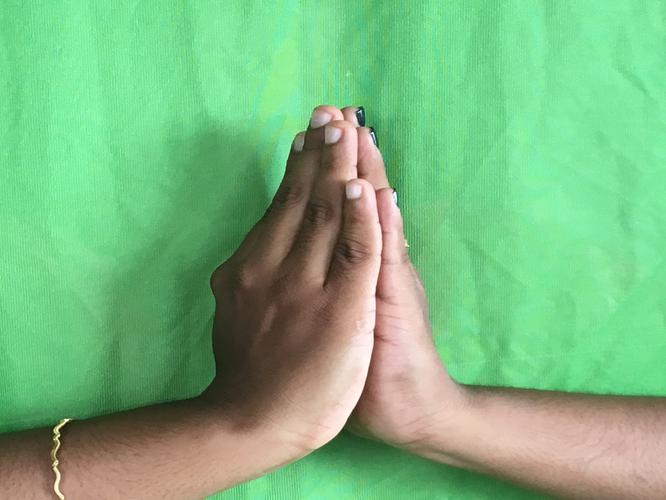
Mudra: Anjali
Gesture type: double_hand